Suchomimus

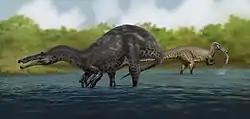
Pair of "Suchomimus" fishing in shallow water

The describers established some autapomorphies (unique derived traits) of "Suchomimus" to separate it from other theropods, including the expanded rear dorsal, sacral, and front caudal neural spines, the robust upper corners of the humerus, and the boss above the humerus' condyle that contacted its hook-shaped radius. Sereno and colleagues referred "Suchomimus" to the Spinosauridae and named two subfamilies within this clade, Baryonychinae (all spinosaurids more closely related to "Baryonyx") and Spinosaurinae (all spinosaurids closer to "Spinosaurus"). "Suchomimus" was a member of the subfamily Baryonychinae. Apart from its apparently taller sail, "Suchomimus" was very similar to the spinosaurid "Baryonyx" from the Barremian of England, and shared traits with it such as the reduced size and increased amount of teeth behind the snout tip in the mandible than spinosaurines, strong forelimbs, a huge sickle-curved claw on its "thumb", and strongly keeled front dorsal vertebrae. Spinosaurines are characterized by straight, unserrated, and more widely spaced teeth and the small size of their first premaxillary teeth. Sereno and colleagues pointed out that the more retracted nostrils in "Irritator" and the tall sail of "Spinosaurus" could also be unique traits of spinosaurines, though material from other taxa is needed to know for sure. As with "Suchomimus", the claw of "Baryonyx" had been the first discovered fossil of the animal. Sereno and colleagues in 1998 analyzed the distribution of forty-five traits to produce a cladogram that showed "Suchomimus" and "Baryonyx" to be distinct but closely related. Later, Barker and colleagues, in 2021, created a new tribe within Baryonychinae: Ceratosuchopsini, a clade that includes "Ceratosuchops", "Riparovenator", and "Suchomimus".